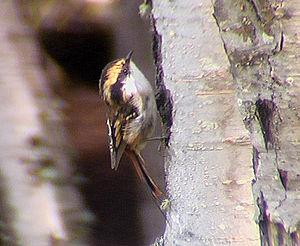
Le genre Aphrastura regroupe deux espèces de passereaux appartenant à la famille des Furnariidae.